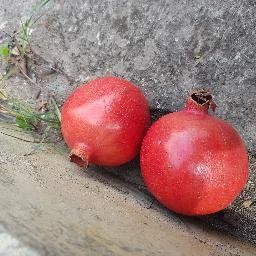
Fruit: Pomegranate
Quality: Good